Fate of the Sky Raiders

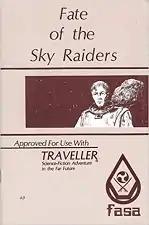

Fate of the Sky Raiders is a 1982 role-playing game adventure for "Traveller" published by FASA.